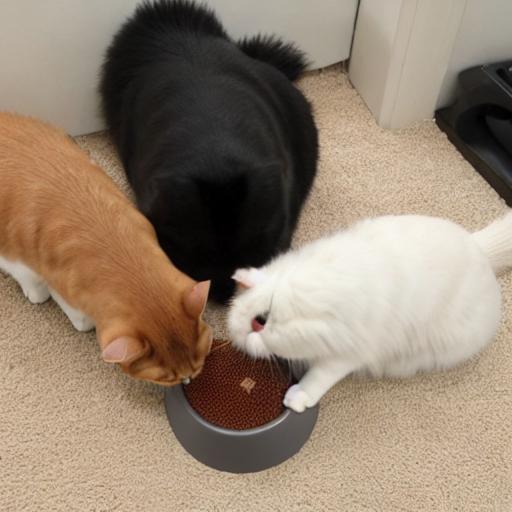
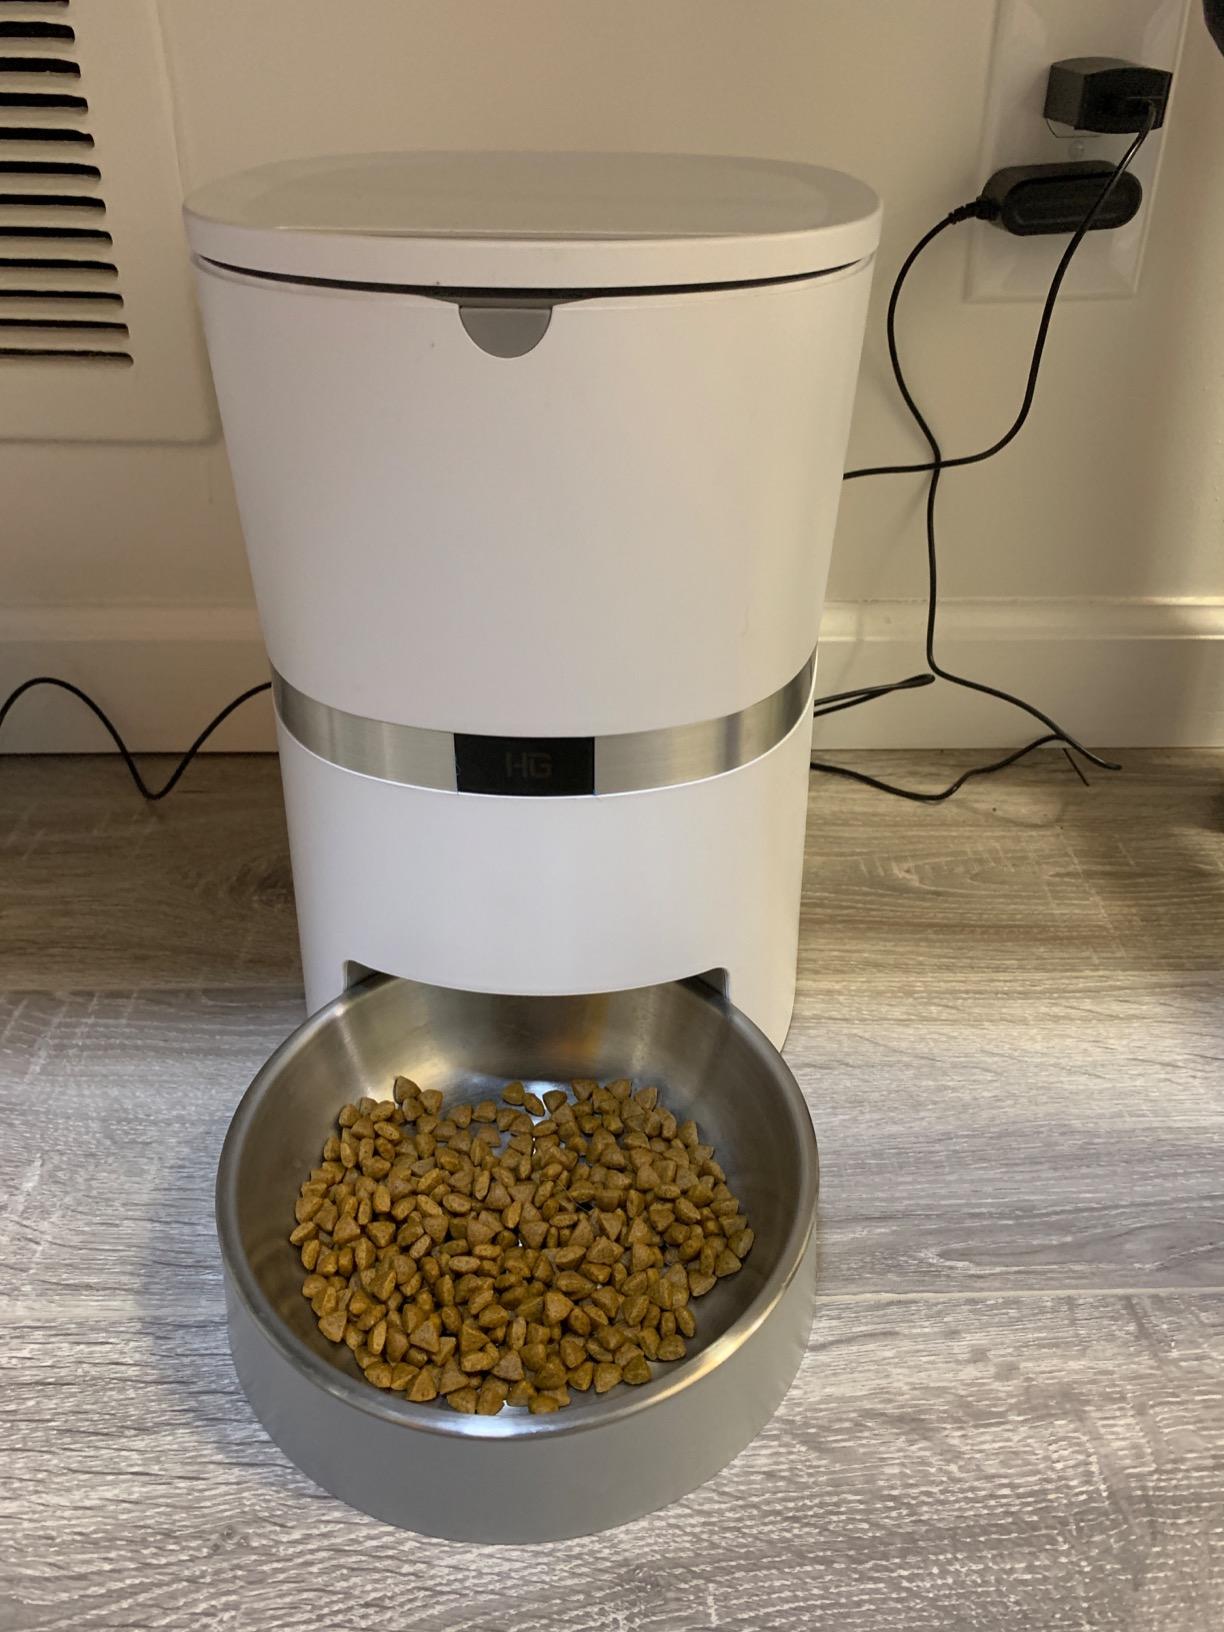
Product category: items_feeder
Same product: no